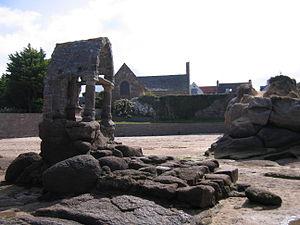
Trégastel dans les Côtes-d'Armor Bretagne